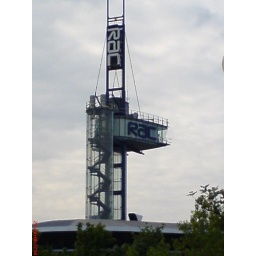
tower near office